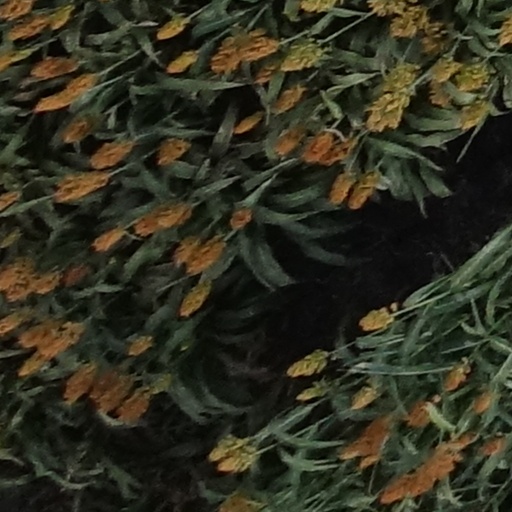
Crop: sorghum